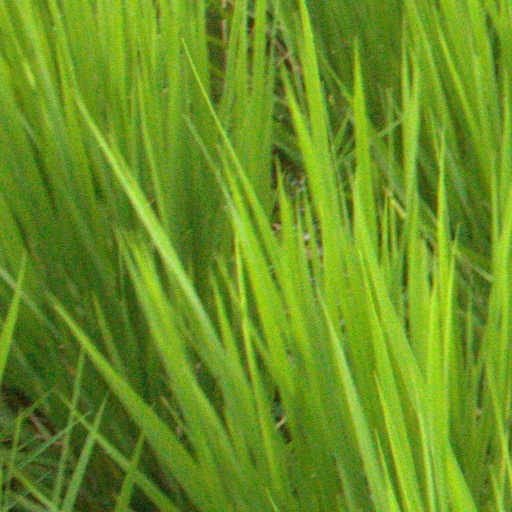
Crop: rice